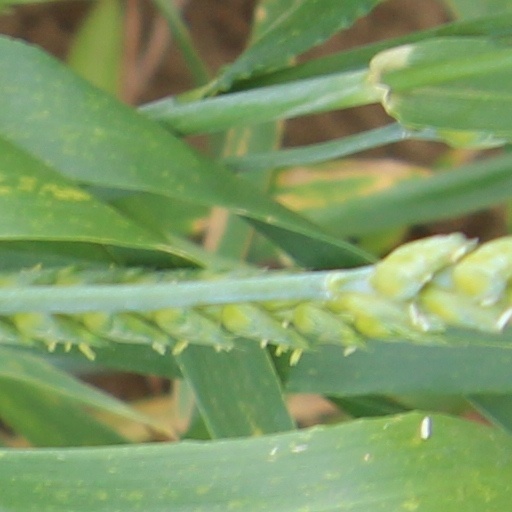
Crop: wheat